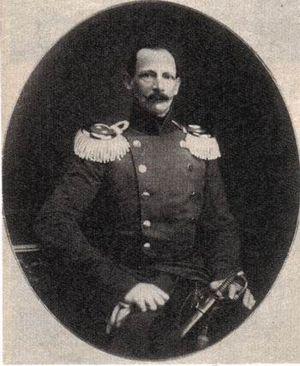
Le prince Frédéric Henri Albert de Prusse, né le 4 octobre 1809 à Königsberg et mort le 14 octobre 1872 à Berlin est le fils et dernier des neuf enfants de Frédéric-Guillaume III de Prusse et de son épouse la reine Louise. Il est né en Prusse-Orientale, lorsque le reste du royaume était occupé par les Français et leurs alliés. La reine meurt un an après sa naissance. Le prince Albert était général d'armée.
Wilhelmine Frédérique Louise Charlotte Marianne d'Orange-Nassau, née le 3 mai 1810 à Berlin et morte le 29 mai 1883 au château de Reinhartshausen, près d'Erbach, est une princesse des Pays-Bas et de Prusse qui frappa ses contemporains par son mode de vie peu conventionnel.